Mark Taplin

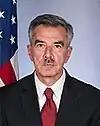
Mark Taplin (2016)

Mark Taplin was Assistant Secretary of State for Educational and Cultural Affairs with the rank of Minister-Counselor. He was appointed on May 3, 2016. Taplin was also Deputy Chief of Mission and Chargé d'Affaires at the U.S. Embassy in France from 2010 until 2014. He also held the same posts in Romania from 2005 until 2008.